Knuckle thread

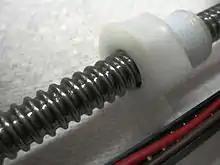
This leadscrew's smooth rounded knuckle thread protects the actuator's white plastic nut from wear.

Other applications use a knuckle thread's rounded edges to reduce the stress on softer materials at a point of connection. Some linear actuators use a knuckle thread to reduce the wear of the steel leadscrew against a plastic sliding nut. Firefighting respirator standard EN 148-1 "Respiratory protective devices - Threads for facepieces" lists a knuckle thread to connect metal and rubber parts.